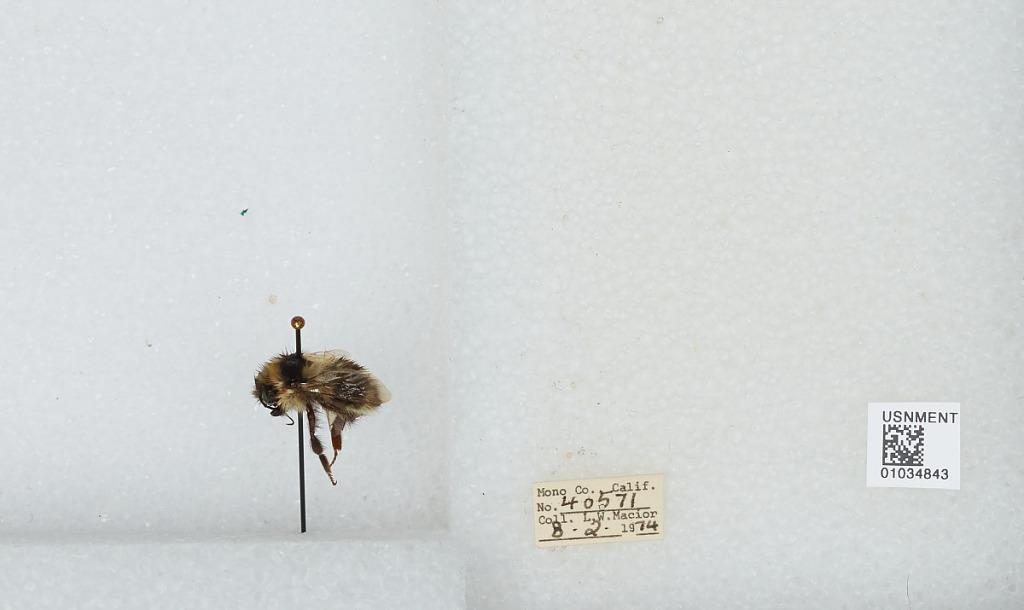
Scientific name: Bombus (Cullumanobombus) rufocinctus Cresson
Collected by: L. Macior
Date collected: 1974-8-2
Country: United States
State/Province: California
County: Mono
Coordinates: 37.92, -118.87